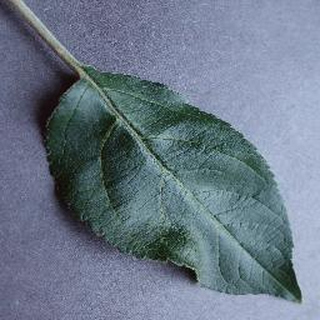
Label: healthy_apple